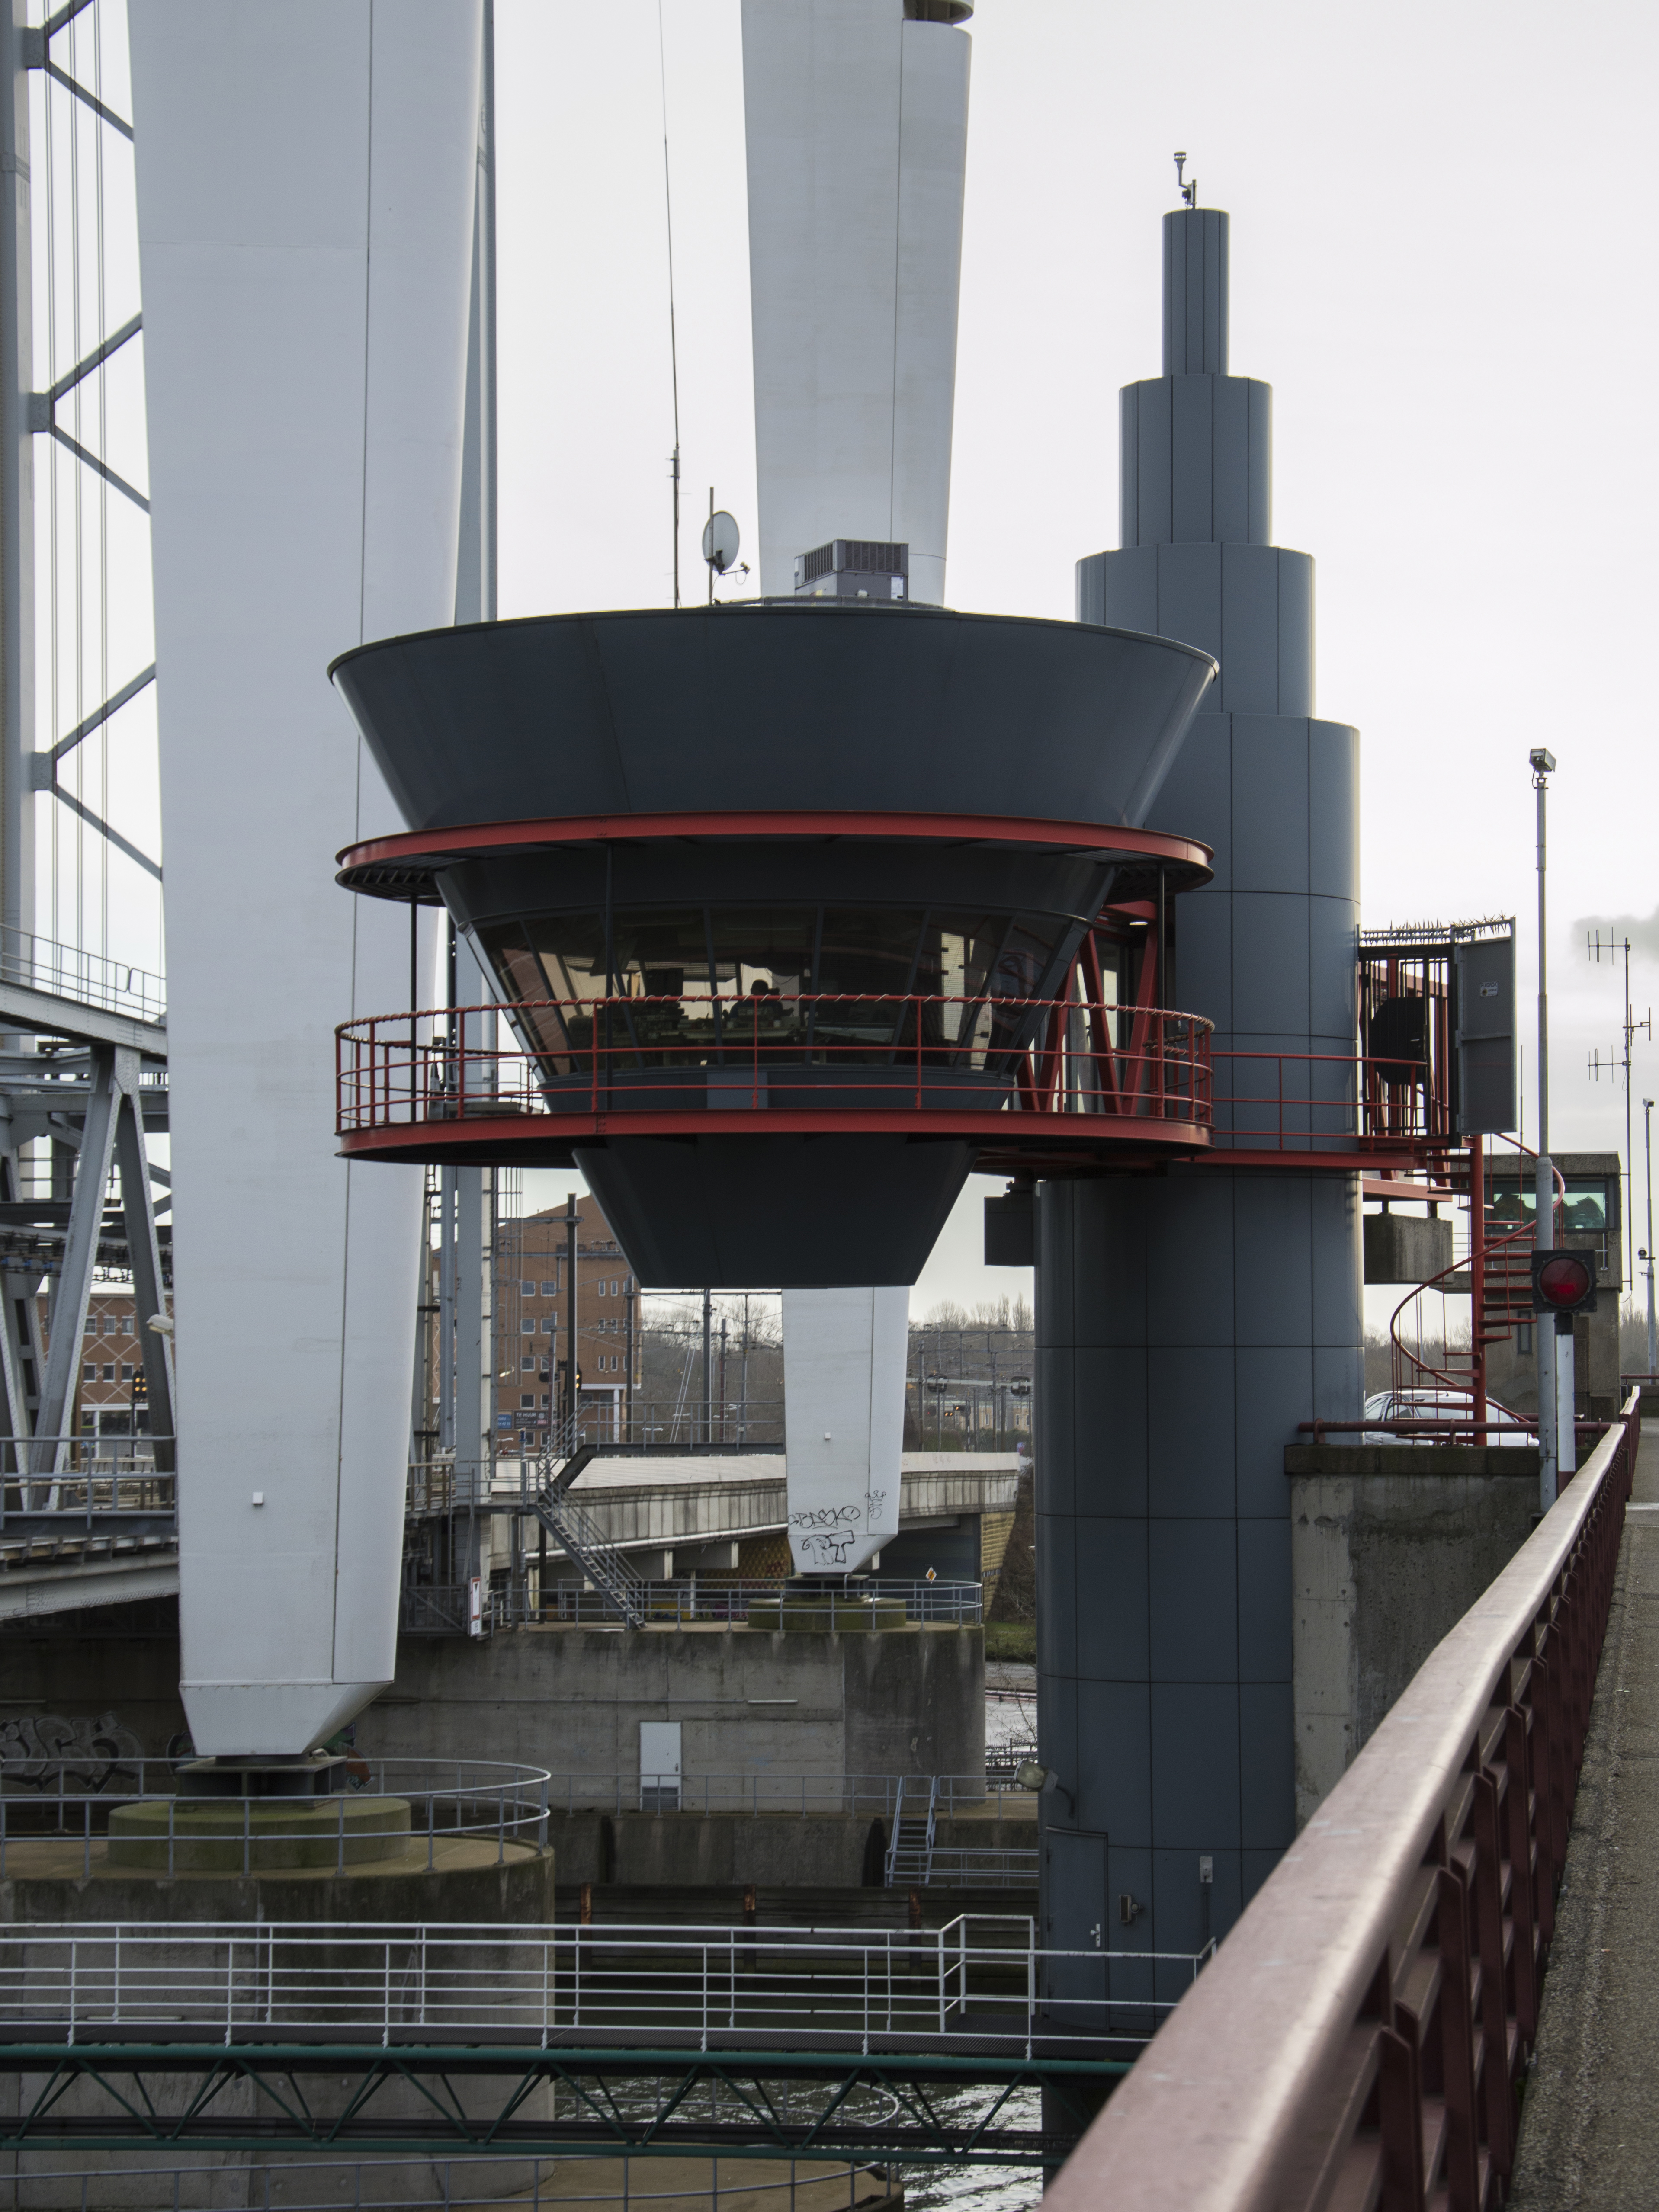
outdoor, architecture, photography, van, building, rail, urban, photo, transport, vehicle, industry, nikon, historic, holland, nederland, netherlands, de, dutch, outdoorphotography, picture, photograph, fotos, foto, fotografie, pd, urbanphotography, paulvandevelde, pdvandevelde, padagudaloma, dordrecht, stadsfotografie, nederlandinfotos, historisch, urbanfotografie, stadswandeling, architectuur, pvdvfotografie, pdvandeveldedordrecht, diep, rondjedordt, dedordtevaer, dutchphotography, nederlandsefotografie, dutchphotogaraphy, totallydutch, fotografienederland, hollandsefotografie, fotografieholland, dordtmonumenteel, fotosdordrecht, fotosvandordrecht, velde, erfgoedcentrumdiep, openmonumentendag, fotovandeweek, spoorbrug, prorail, oude, brugwachter, brugwachterspost, maas, koffiefilter, melitafilter